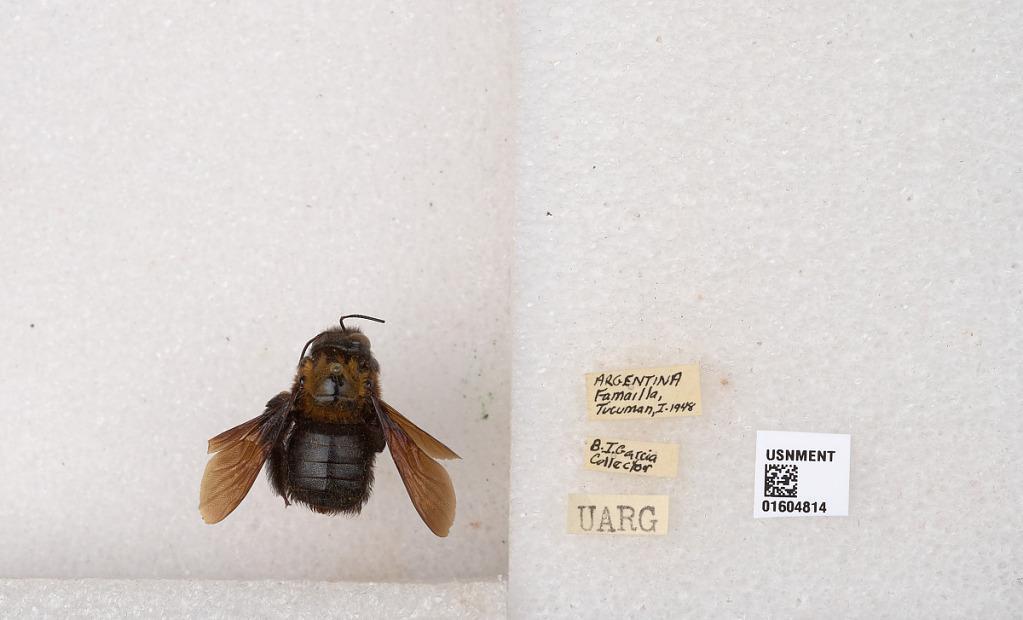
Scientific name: Xylocopa (Neoxylocopa) tacanensis Moure
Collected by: B. Garcia
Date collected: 1948-1-1
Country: Argentina
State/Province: Tucuman
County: Famailla
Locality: Famailla